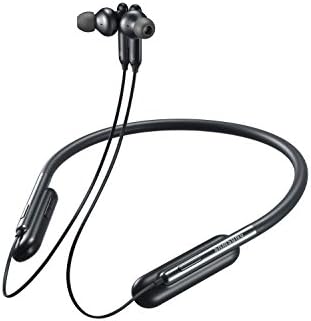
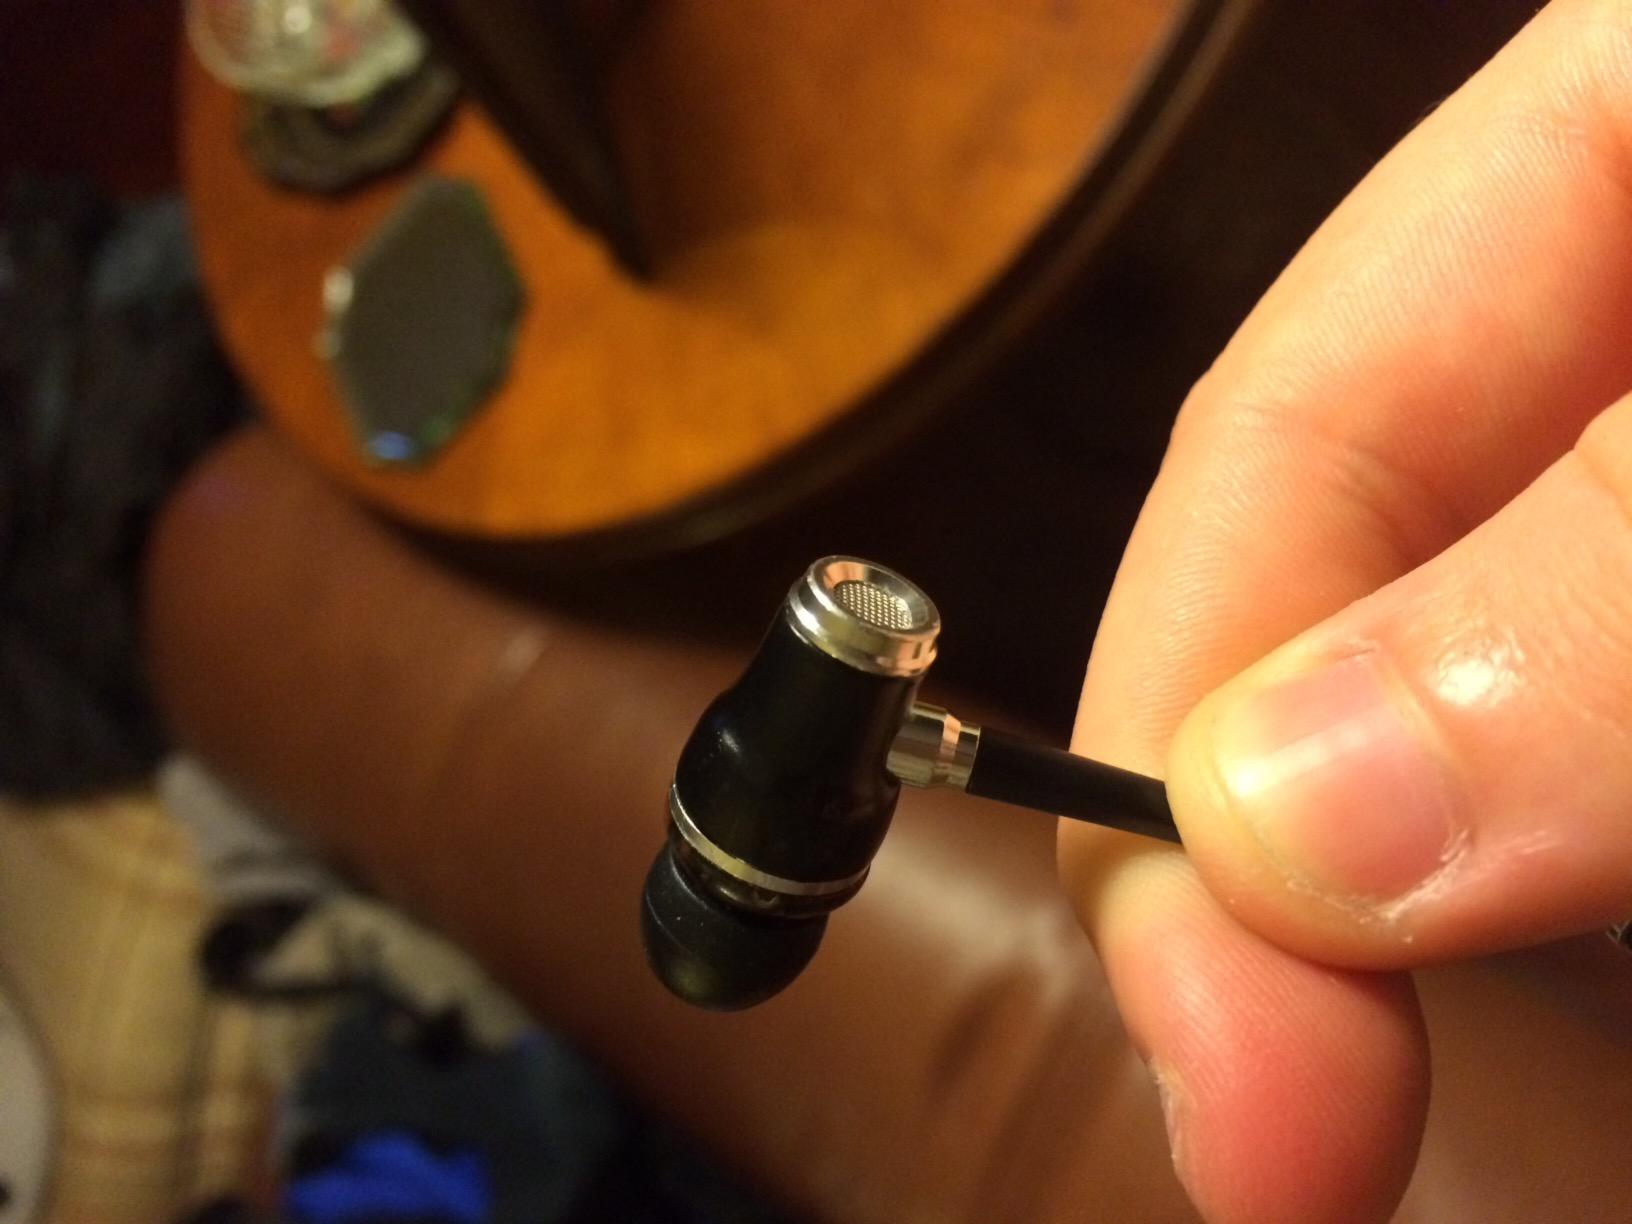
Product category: headphones
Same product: no